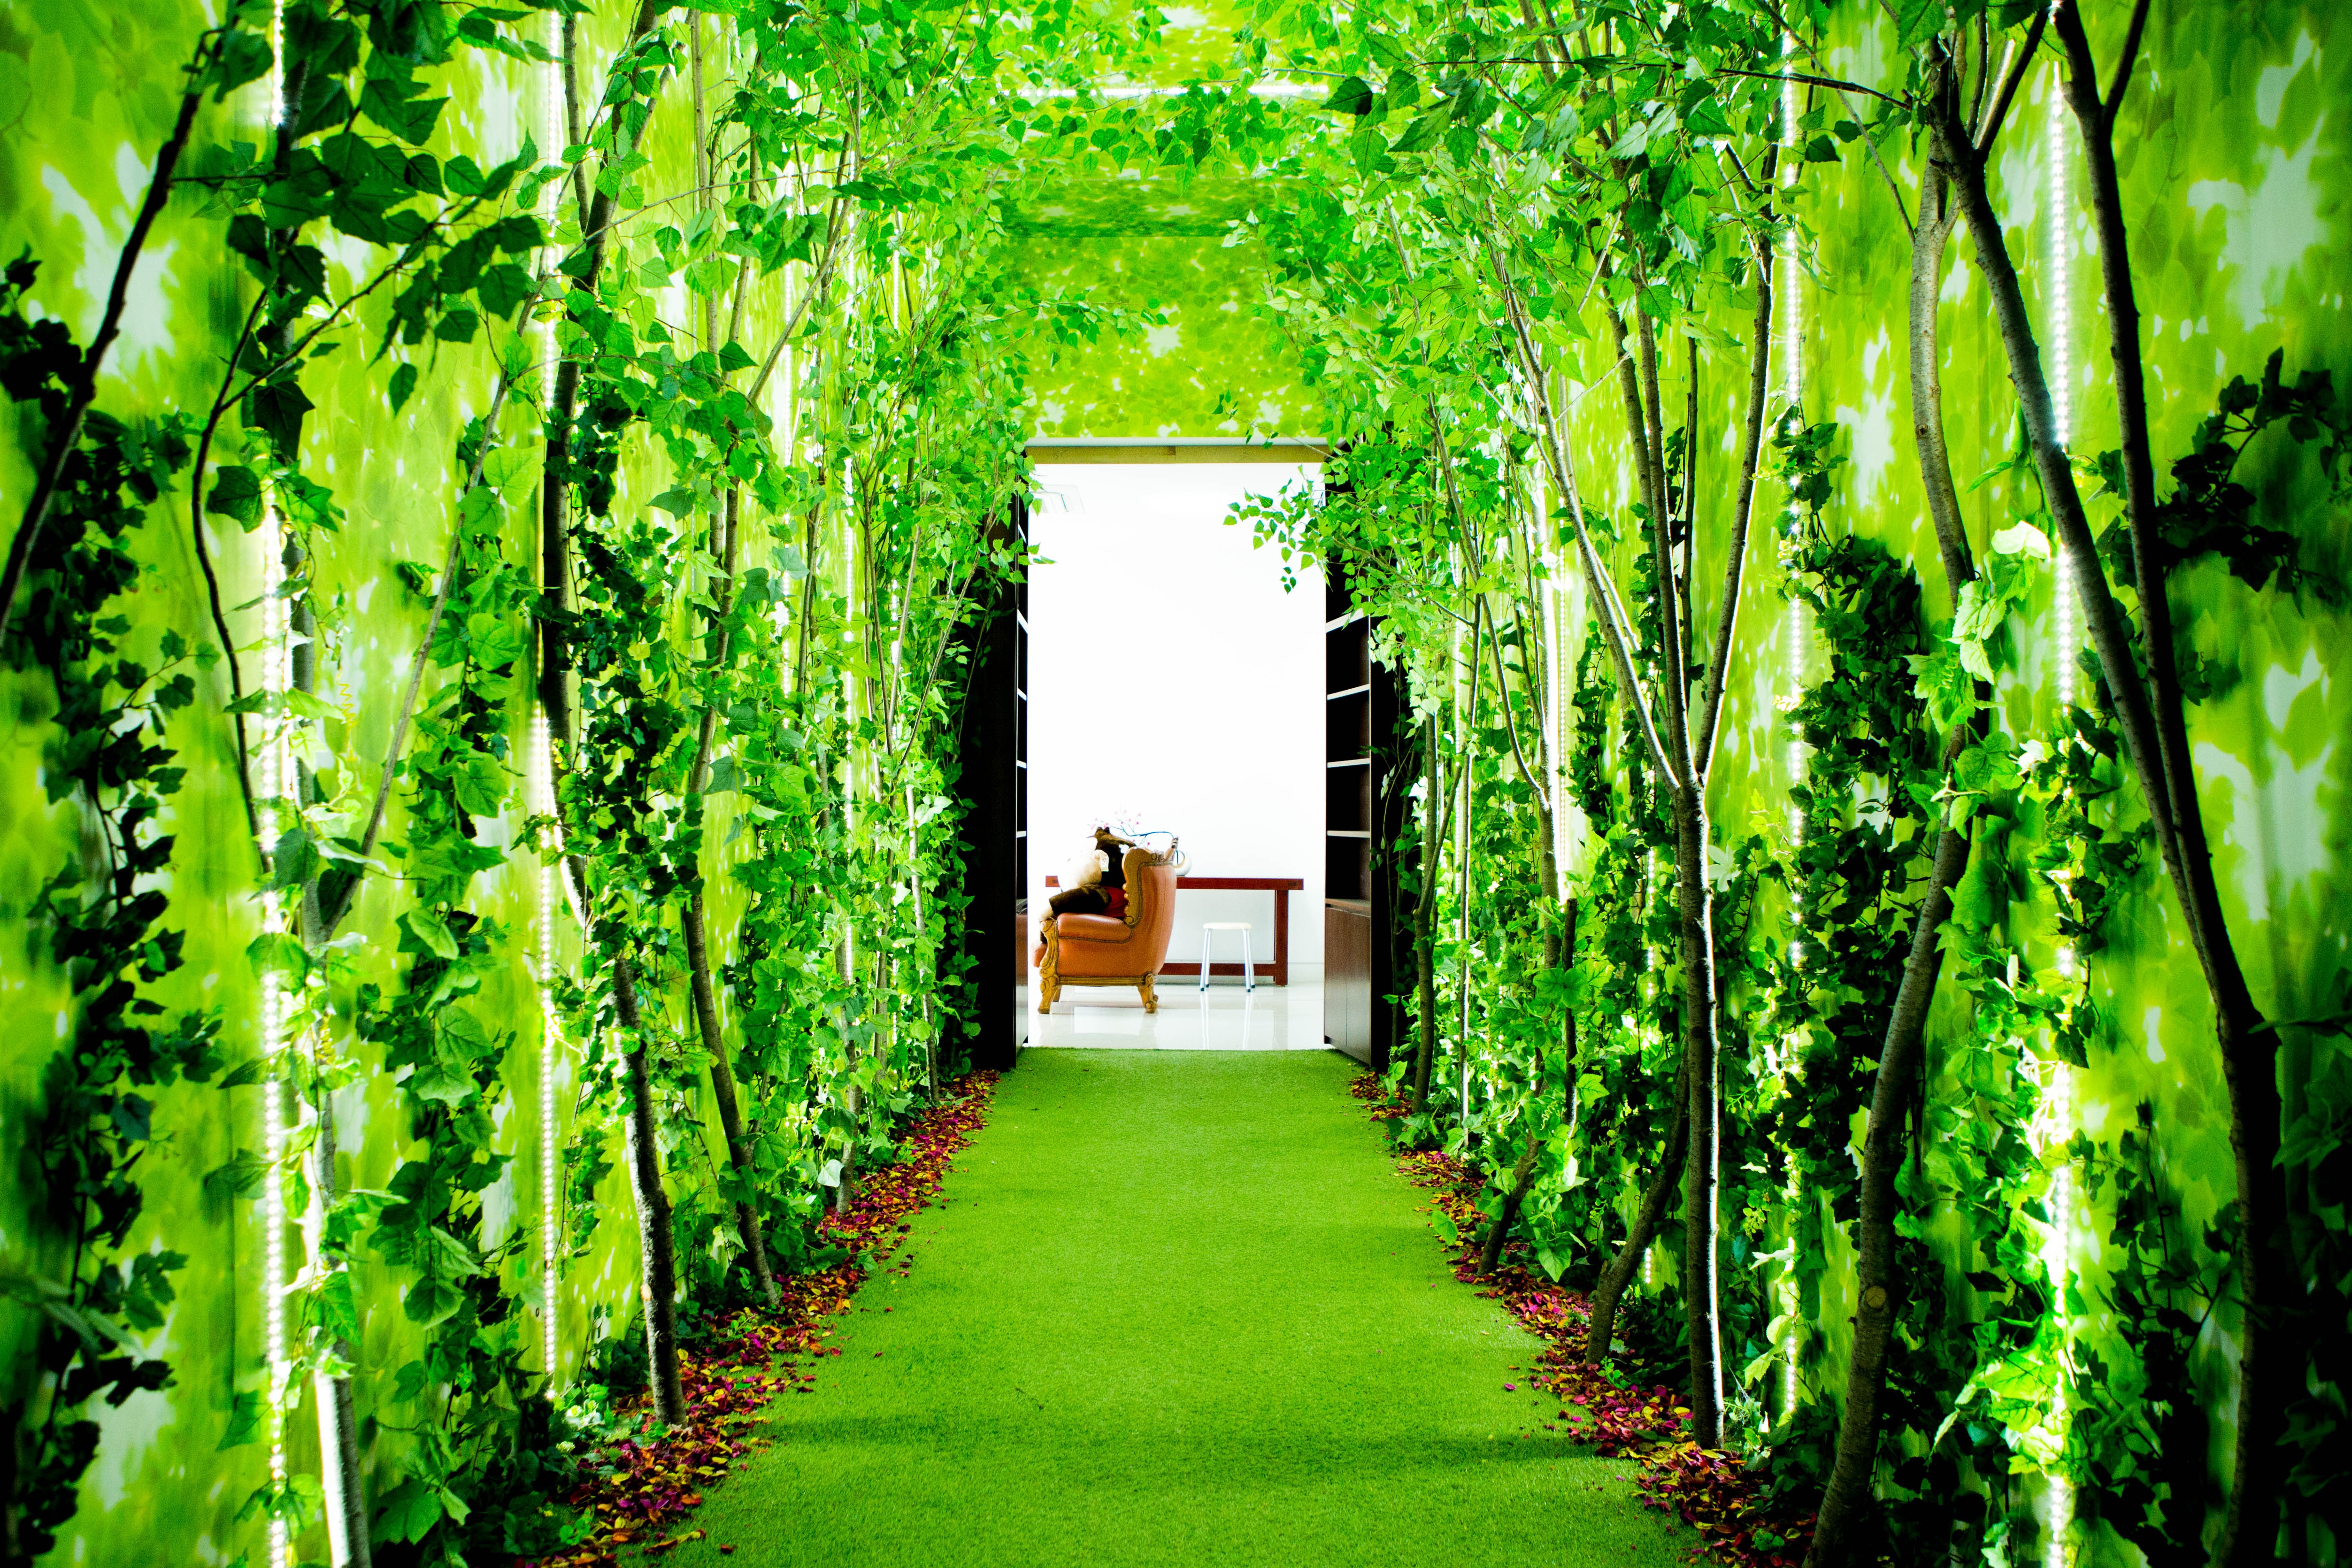
tree, forest, grass, lawn, sunlight, flower, green, jungle, studio, backyard, botany, garden, aisle, plantation, woodland, habitat, in the forest, rental studio, natural environment